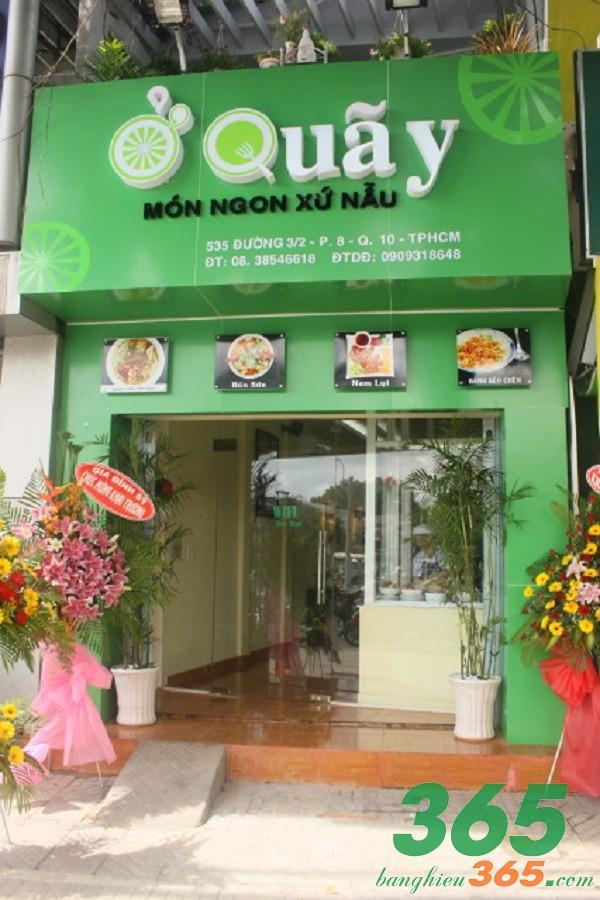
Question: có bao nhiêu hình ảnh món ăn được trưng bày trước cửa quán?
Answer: có bốn hình ảnh món ăn được trưng bày trước cửa quán